The Queensway

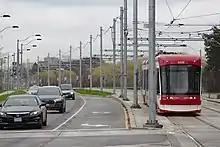
The eastbound and right-of-way lanes, with a Flexity Outlook streetcar in the right-of-way lane

The streetcar right-of-way (ROW) along the Queensway opened on July 20, 1957, together with the new Humber Loop, as construction of the Gardiner Expressway had forced the removal of streetcar tracks along Lake Shore Boulevard between Sunnyside and the Humber River. From the intersection of King Street, the Queensway, Queen Street and Roncesvalles Avenue (KQQR), streetcars originally ran in mixed traffic passing the Sunnyside Loop to about Claude Avenue where the ROW began. (Since then the ROW has been extended between KQQR and Clark Avenue.) The ROW continued west to the relocated Humber Loop.